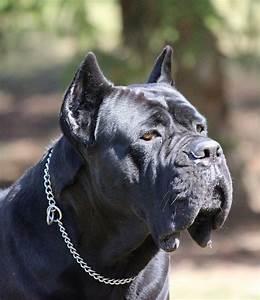
dog